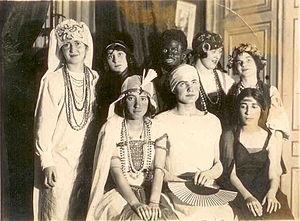
Une fête costumée chez des russes blancs (la famille Gavronsky) à Paris en 1925 186 rue de Rivoli. Noms des présents
Le Carnaval de Paris est une fête populaire parisienne succédant à la Fête des Fous, laquelle prospérait depuis au moins le XIᵉ siècle jusqu'au XVᵉ siècle.